July Revolt of 1927

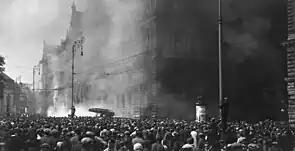
Protesters in front of the burning Palace of Justice

This "Schattendorf Verdict" led to a general strike, which had the aim of bringing down the government headed by Christian Social Party Chancellor Ignaz Seipel. Massive protests began on the morning of 15 July, when a furious crowd tried to storm the main building of the University of Vienna on the Ringstrasse. The protesters attacked and damaged a nearby police station and a newspaper building before they proceeded to the Austrian Parliament Building. Forced back by police, they arrived in the square in front of the Palace of Justice. Around noon, protesters entered the building by smashing the windows and then demolished the furnishings and began setting fire to files. Soon afterward, the building was ablaze. The fire spread quickly, as the Vienna fire brigade was attacked by several demonstrators, who cut the hoses and so prevented its being brought under control until the early morning.